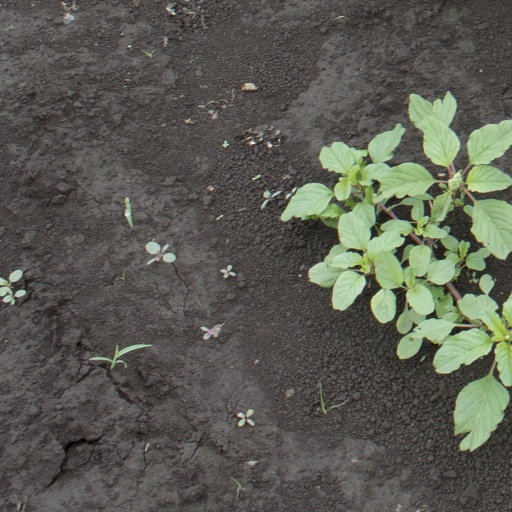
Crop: soybean